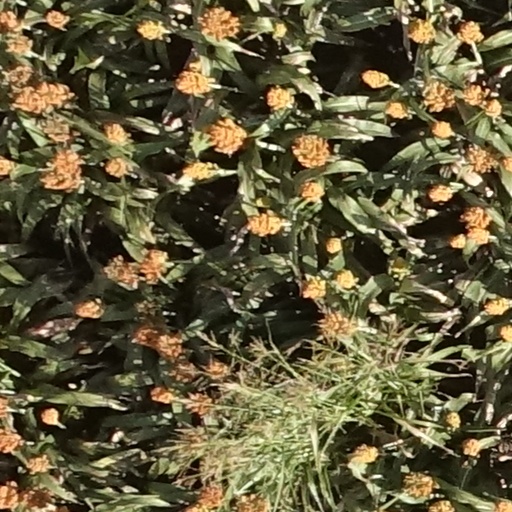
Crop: sorghum